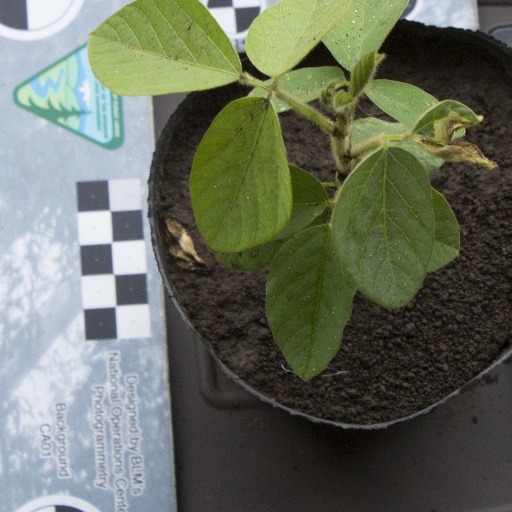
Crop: soybean